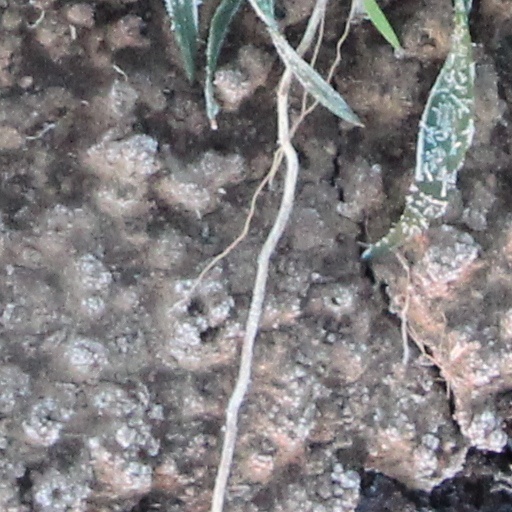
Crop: wheat